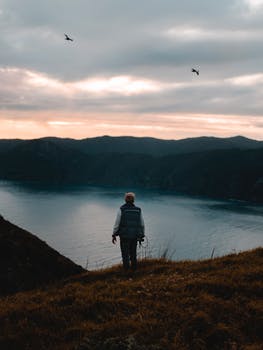
Label: No Watermark